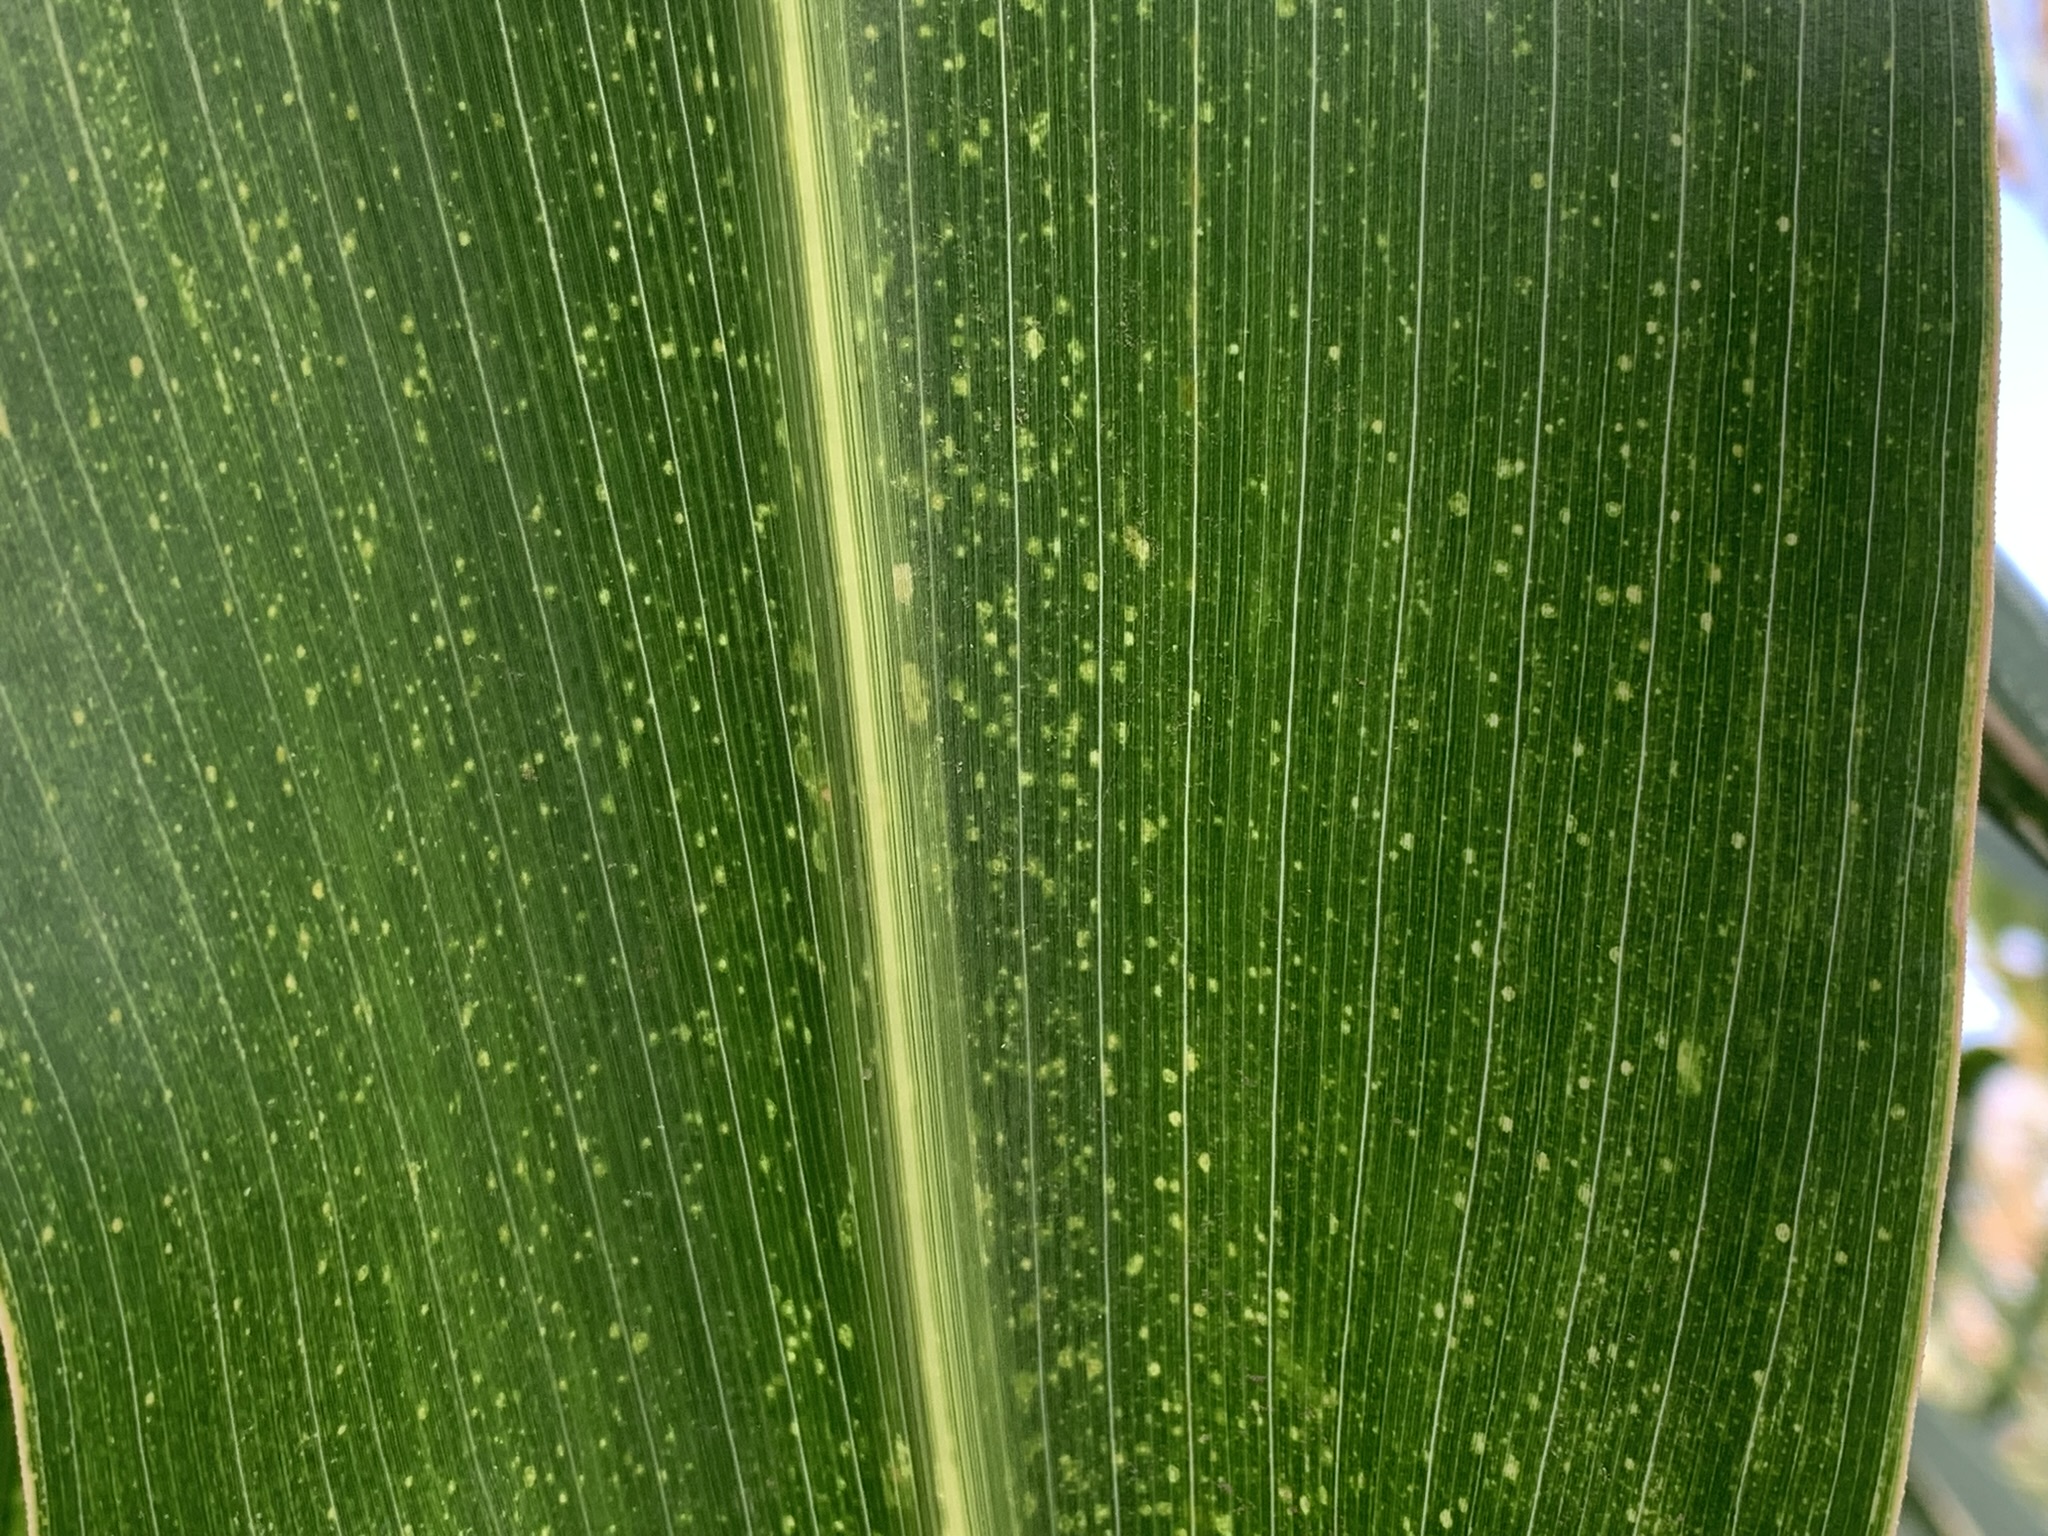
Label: MLN